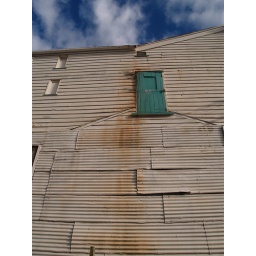
The side of an old boarded-up building in Carterton, Wairarapa. The door is 4 storeys up...